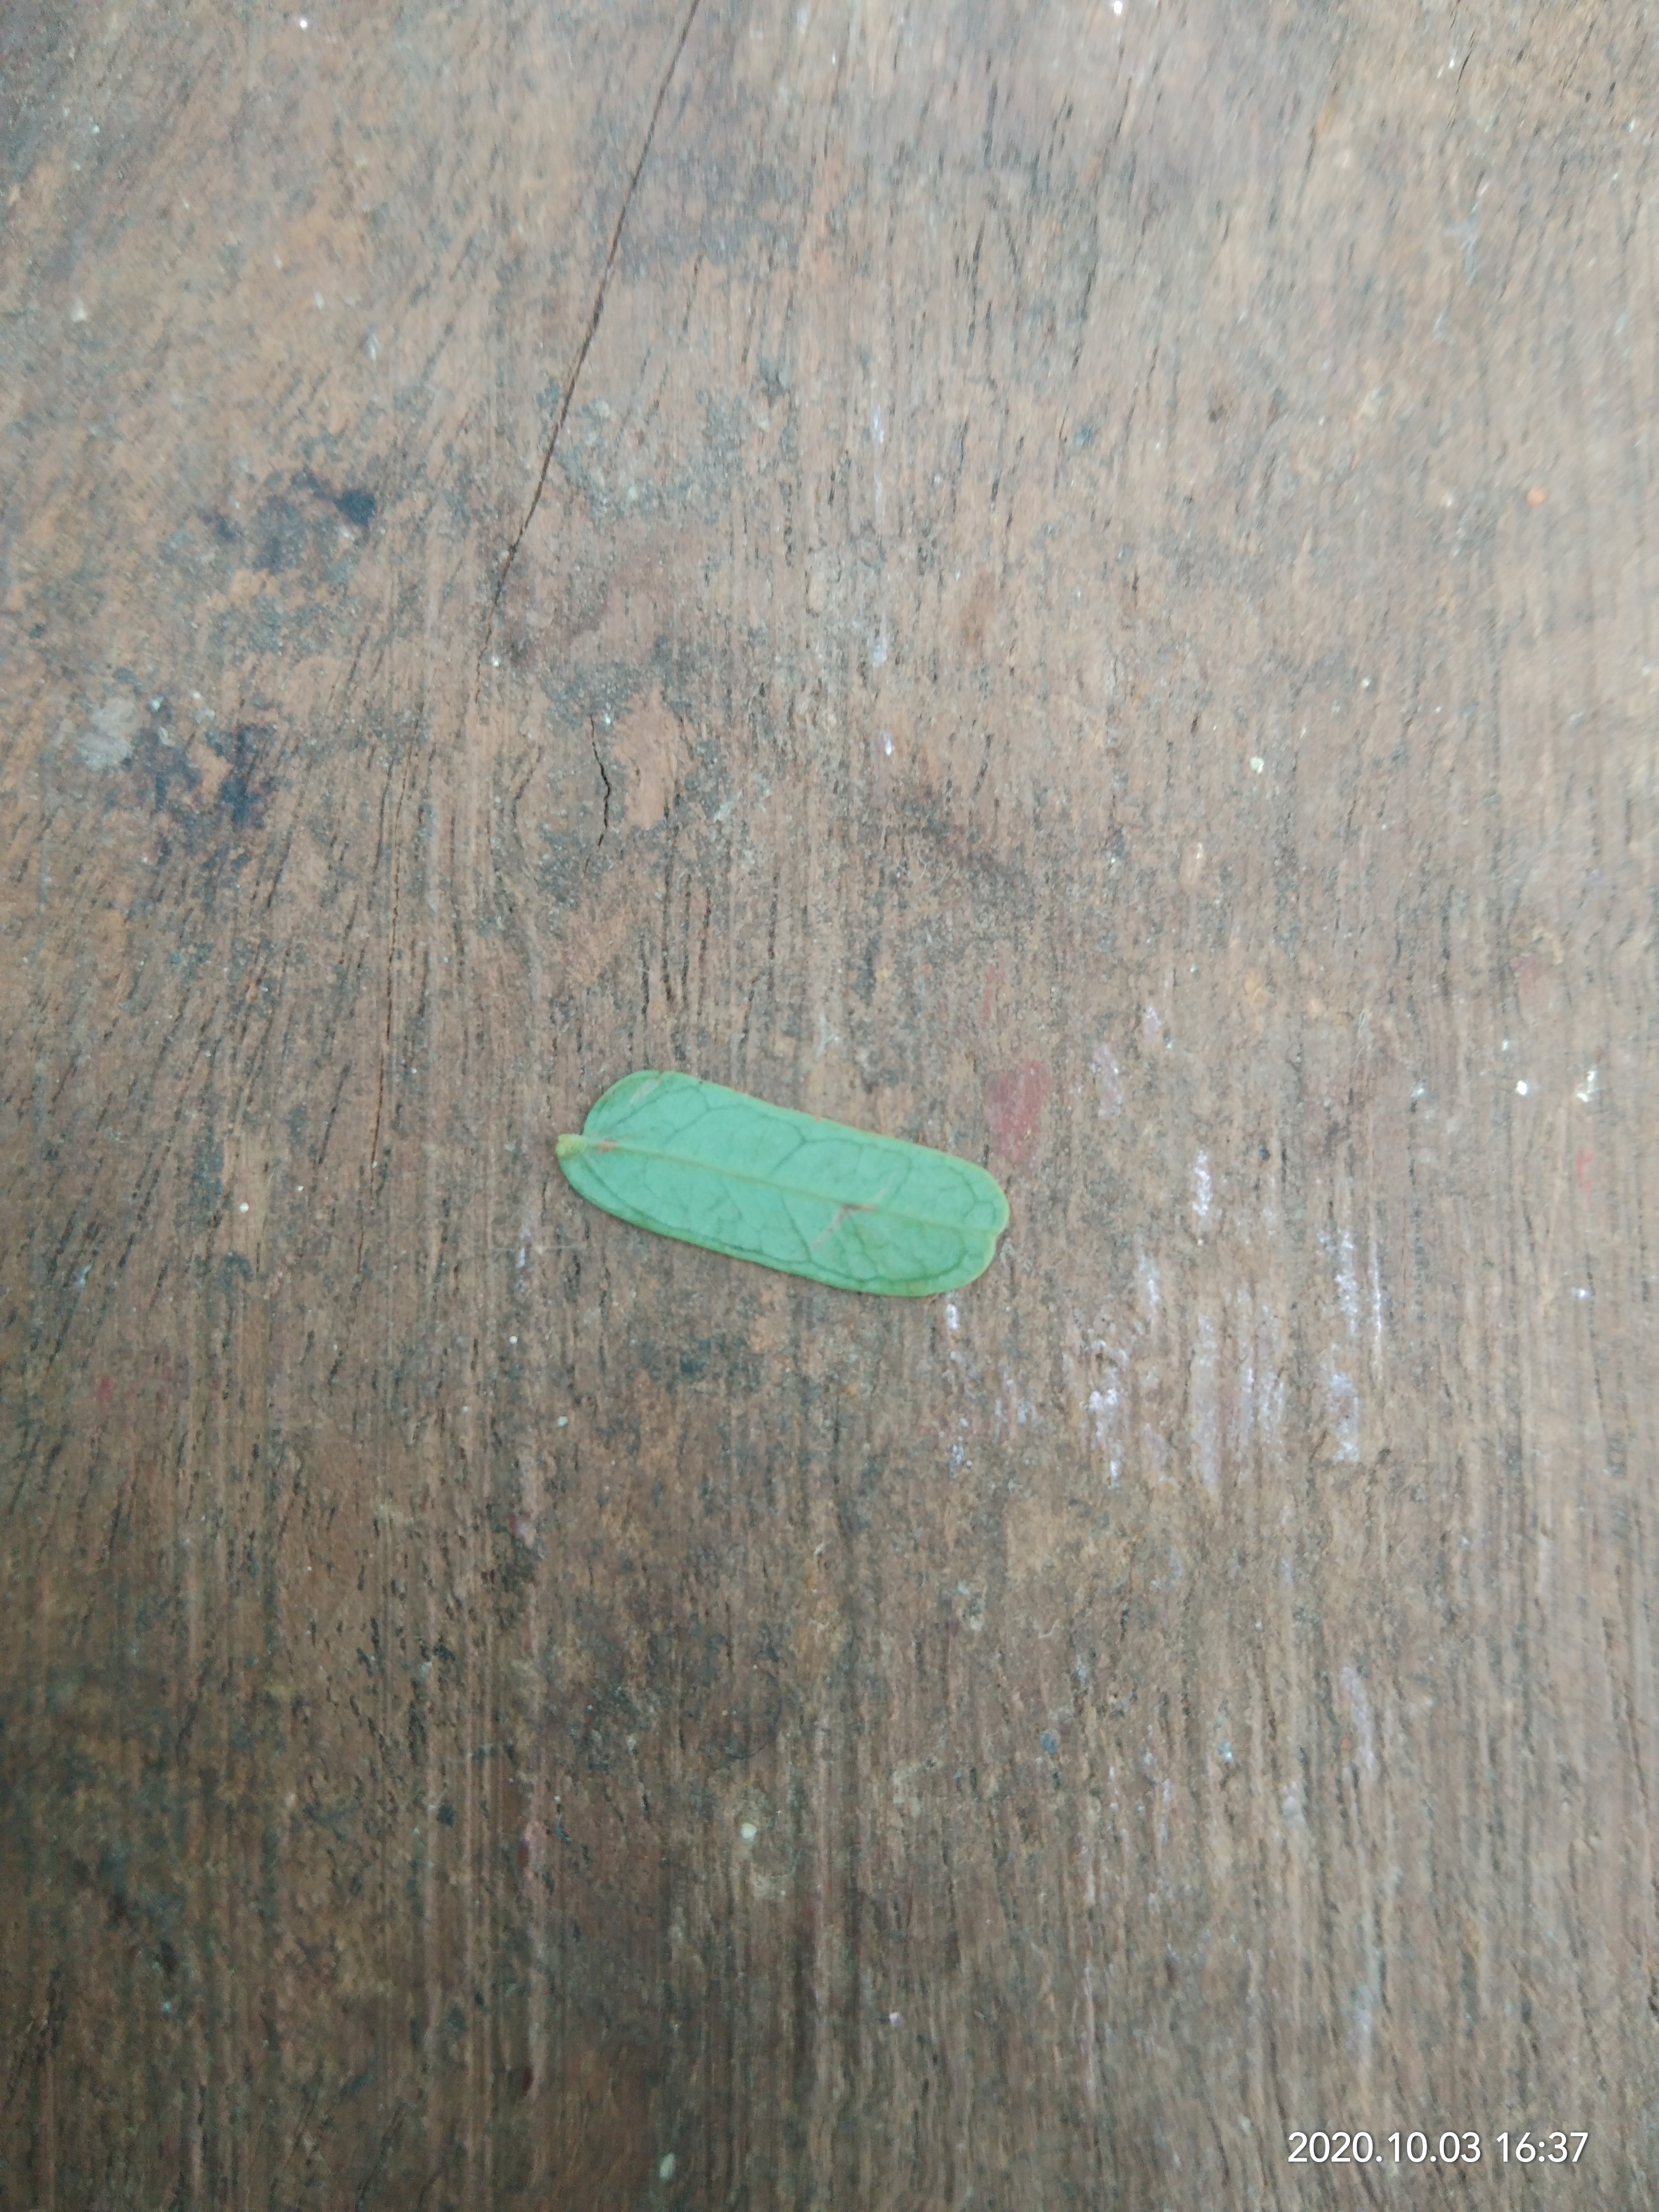
Plant: Tamarind